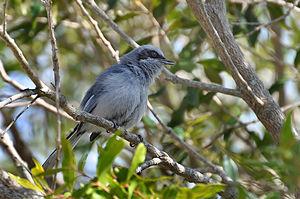
La province de Santa Fe est une province du Centre-Est de l'Argentine. Sa capitale est la ville de Santa Fe.